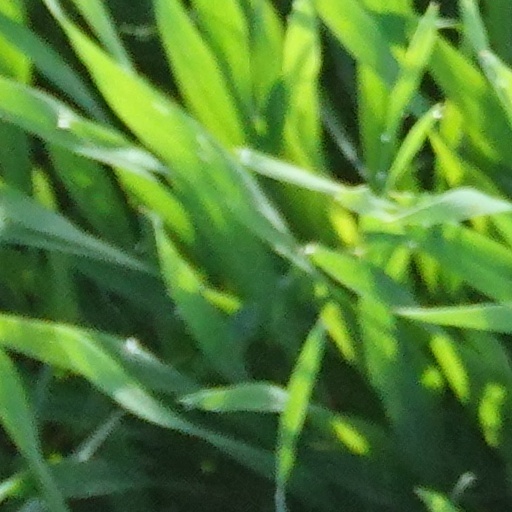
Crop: wheat